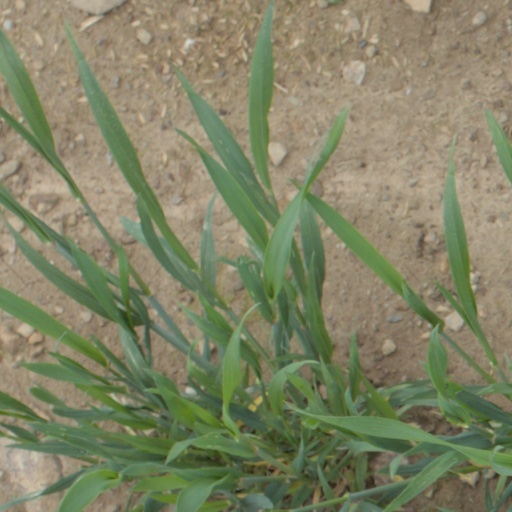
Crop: wheat